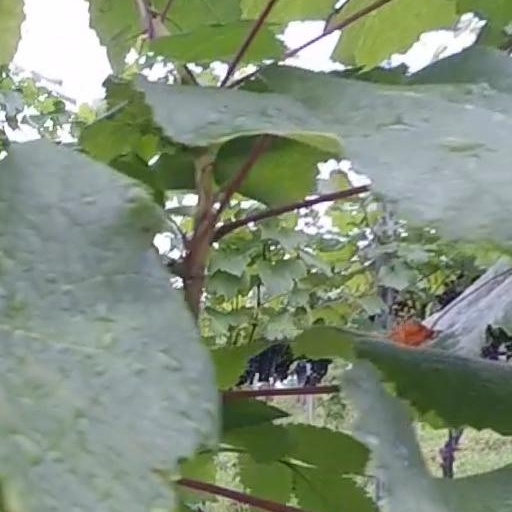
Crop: grape